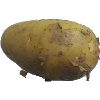
Label: Potato White 1